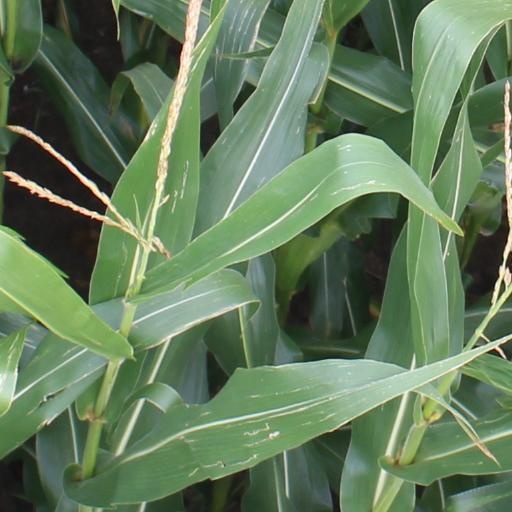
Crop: maize; corn